Ndejje

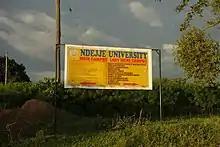
Ndejje Signpost in the areas of Ndejje

Ndejje is a hill in Central Uganda. The hill rises above sea level. Ndejje also refers to the trading center that has developed along the southern slopes of Ndejje Hill.